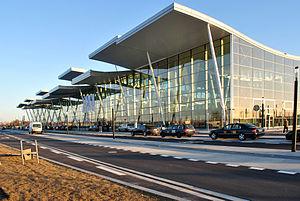
L’aéroport Nicolas-Copernic de Wrocław-Strachowice est le cinquième plus grand aéroport international civil de Pologne, avec un trafic de plus de 1,6 million de passagers en 2011 et un trafic de marchandises également en augmentation. Il est situé à Strachowice, un quartier de l'ouest de la ville de Wrocław, en Basse-Silésie, à une quinzaine de kilomètres du centre-ville.